Mitsutōge Station

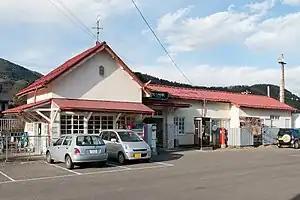
Mitsutōge Station, January 2011

is a railway station on the Fujikyuko Line in the town of Nishikatsura, Yamanashi, Japan, operated by Fuji Kyuko (Fujikyu).